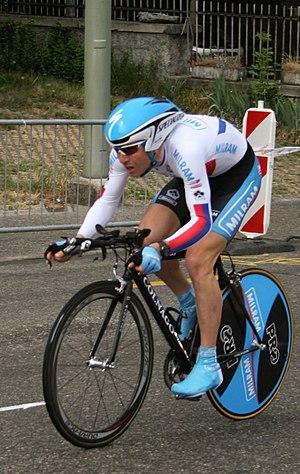
Matej Jurčo, né le 8 août 1984 à Poprad, est un coureur cycliste slovaque.